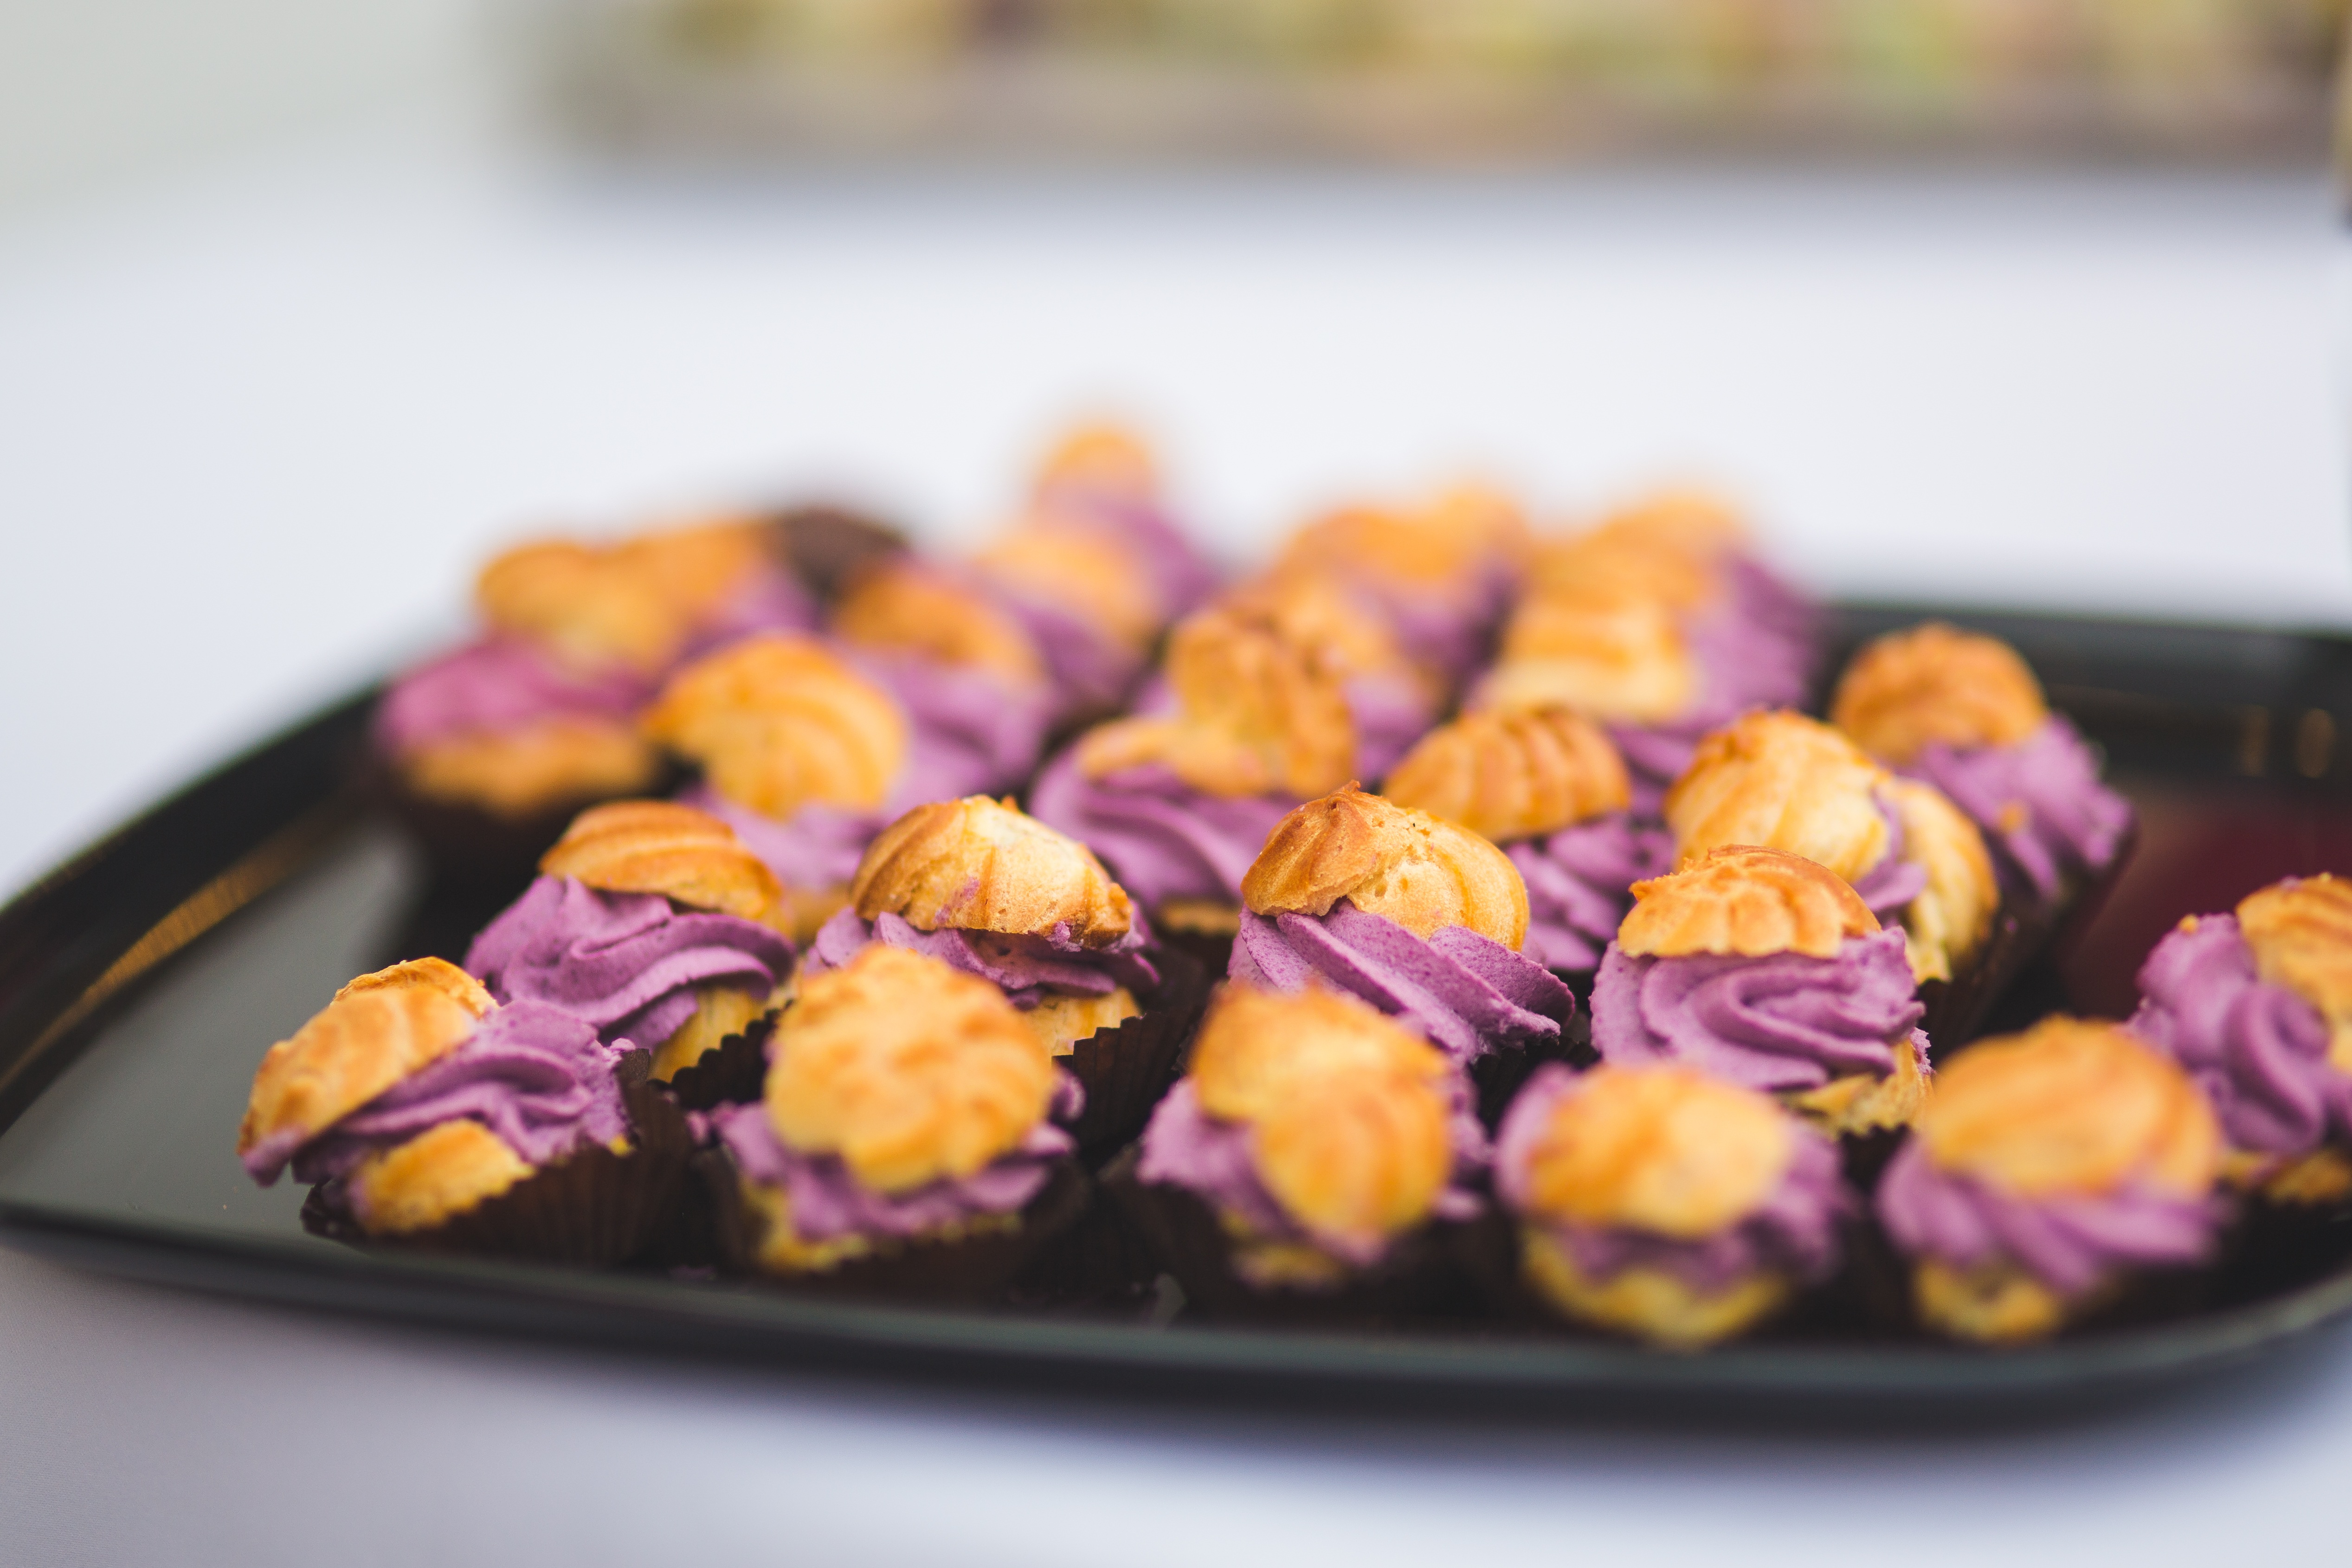
plant, sweet, flower, purple, dish, meal, food, produce, vegetable, macro, closeup, cookie, dessert, cuisine, cream, cake, cookies, sweets, violet, party, sweetness, cakes, flowering plant, land plant